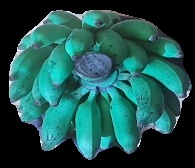
Variety: elakki-bale
Grade: grade3